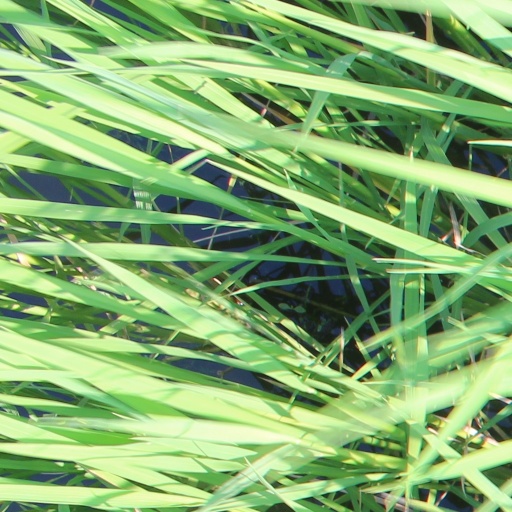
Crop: rice